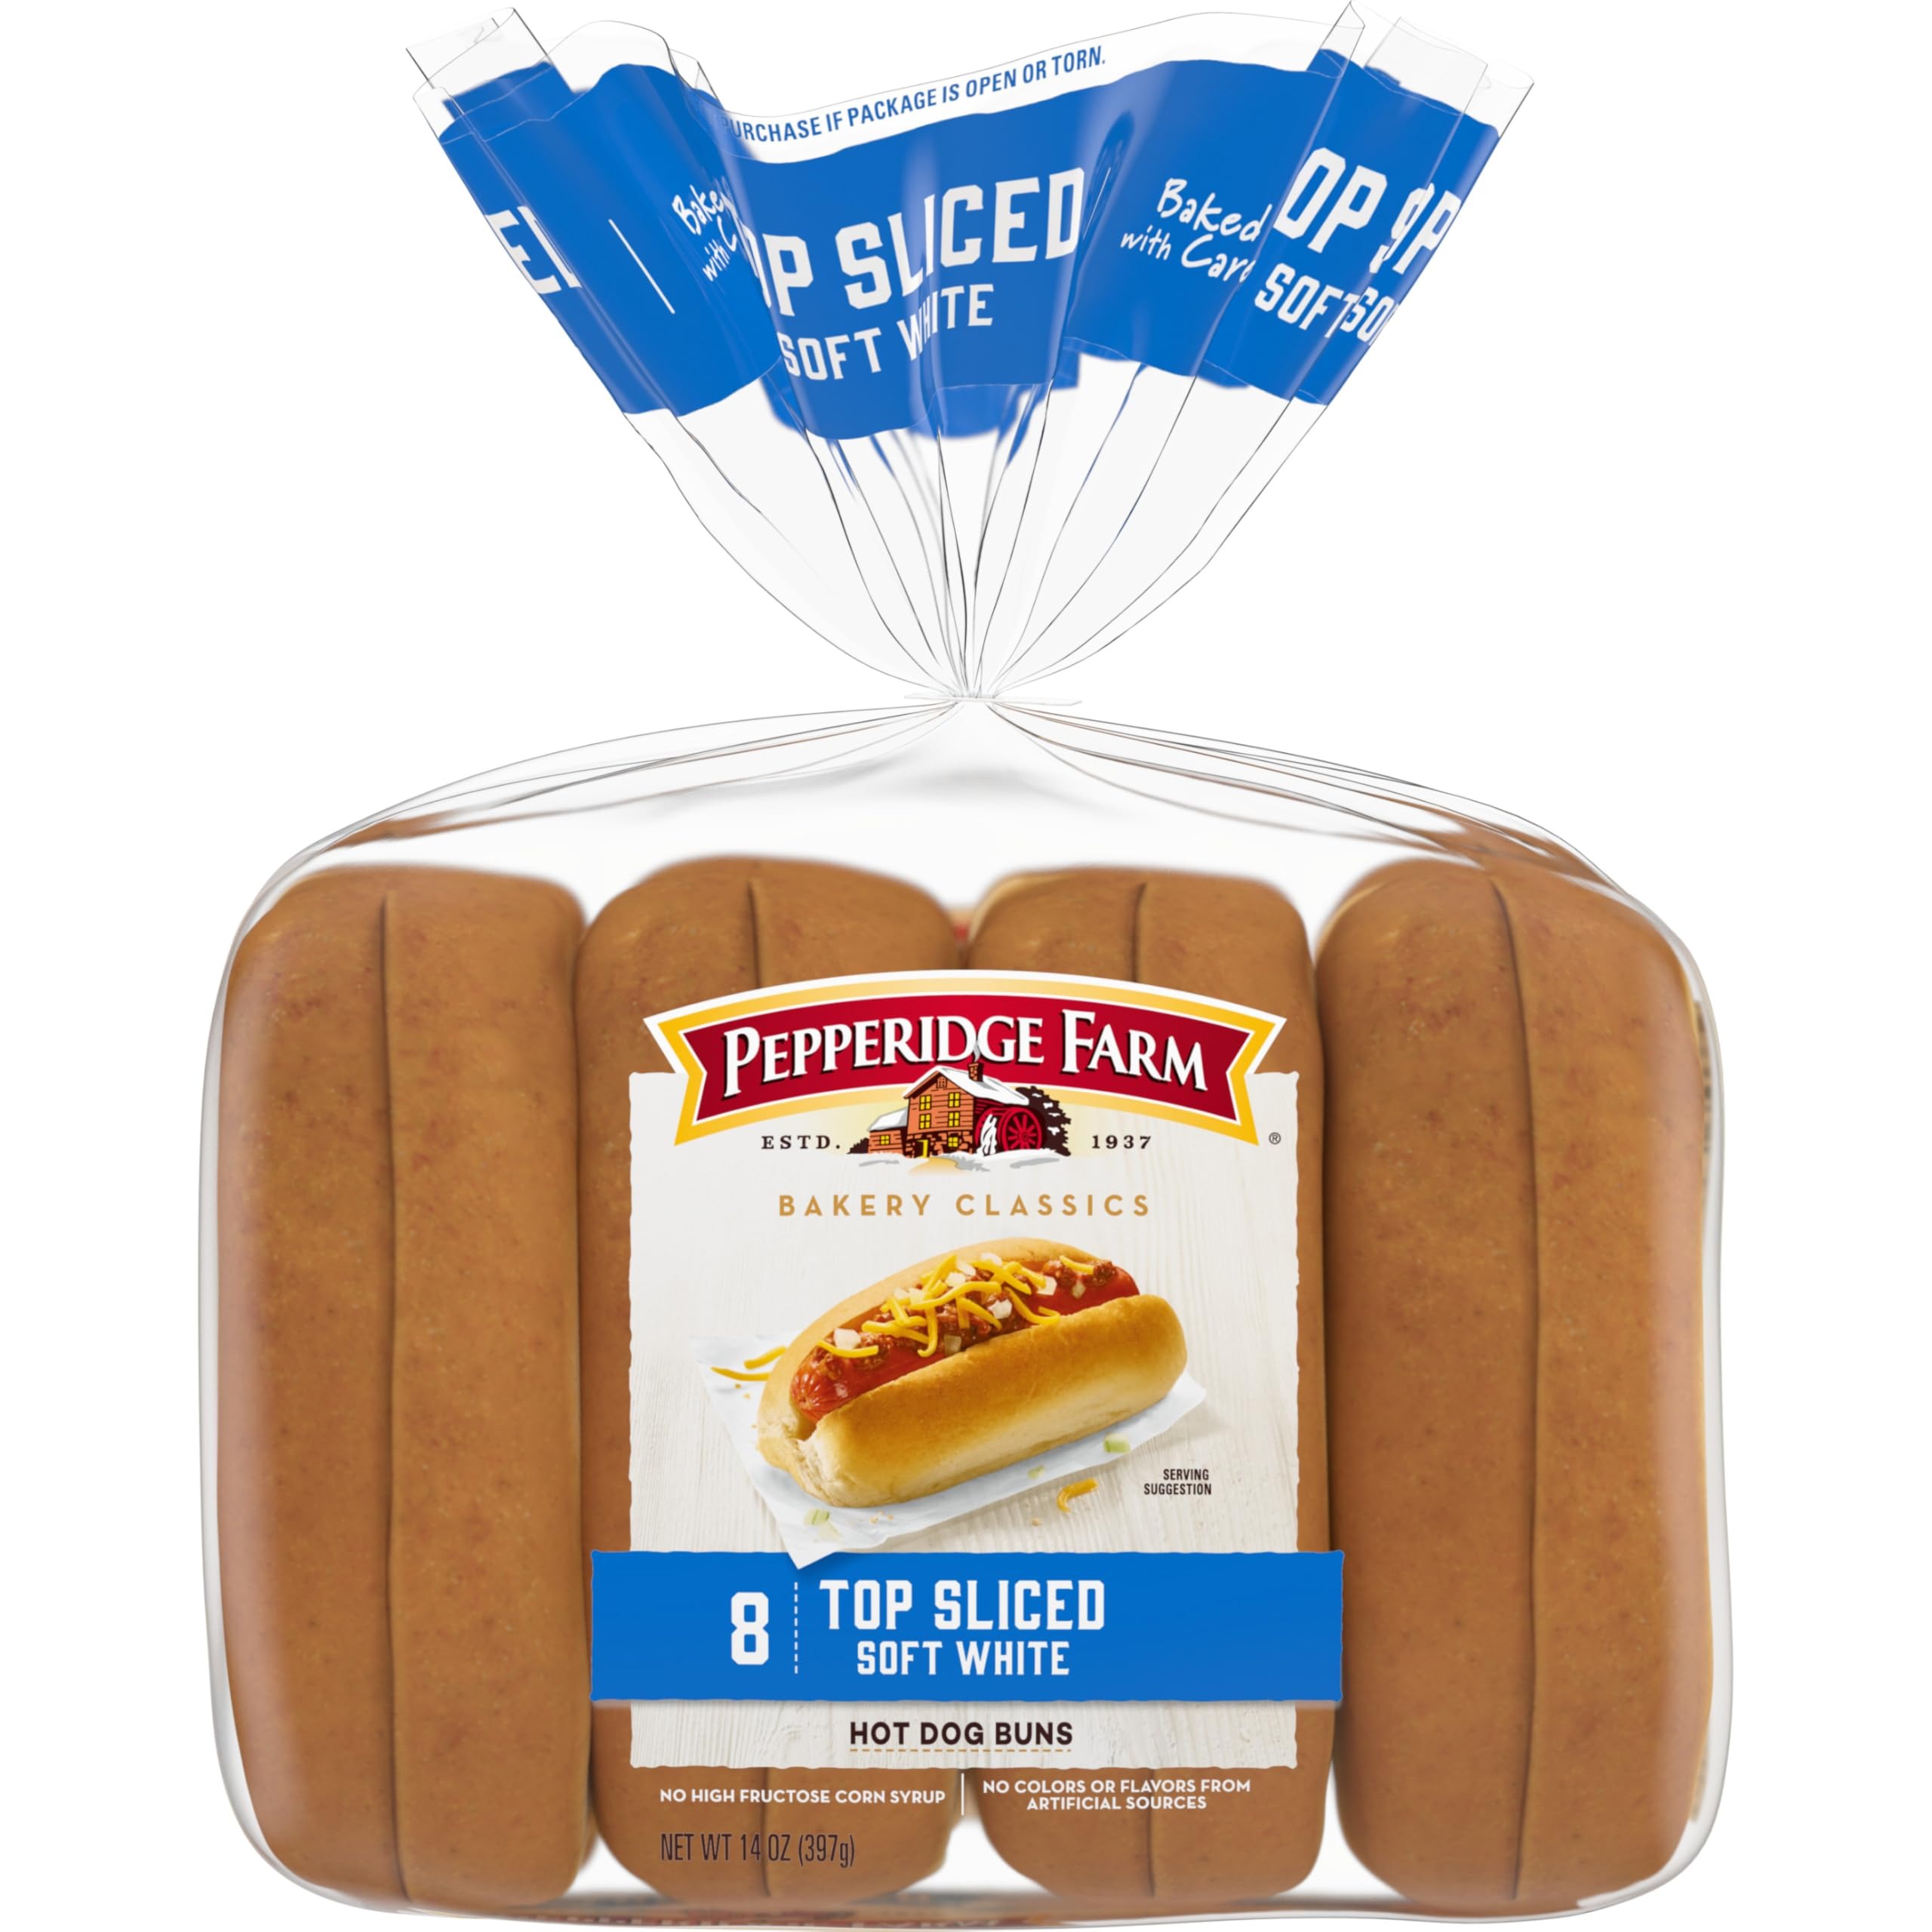
Item Name: Pepperidge Farm White Hot Dog Buns, Top Sliced, 8-Pack Bag
Bullet Point 1: Top sliced hot dog buns: a classic white hot dog bun for easy filling
Bullet Point 2: Quality ingredients: no colors or flavors from artificial sources, and no high-fructose corn syrup
Bullet Point 3: Perfect buns: perfect for your favorite hot dogs, sausages, or even lobster rolls
Bullet Point 4: Cookout ready: quality buns your family and friends will appreciate
Bullet Point 5: 8 buns: 8-count bag of Pepperidge Farm top sliced soft white hot dog buns
Bullet Point 6: Pepperidge farm bakes it better: Pepperidge Farm hamburger buns are carefully crafted with quality ingredients
Value: 14.0
Unit: Ounce

Price: 3.39